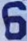
Number: 6